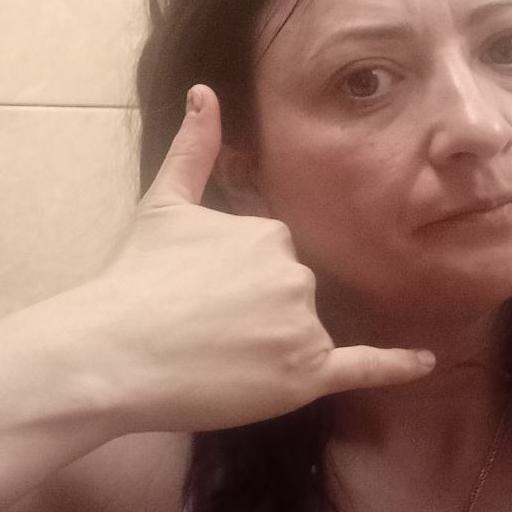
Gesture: call